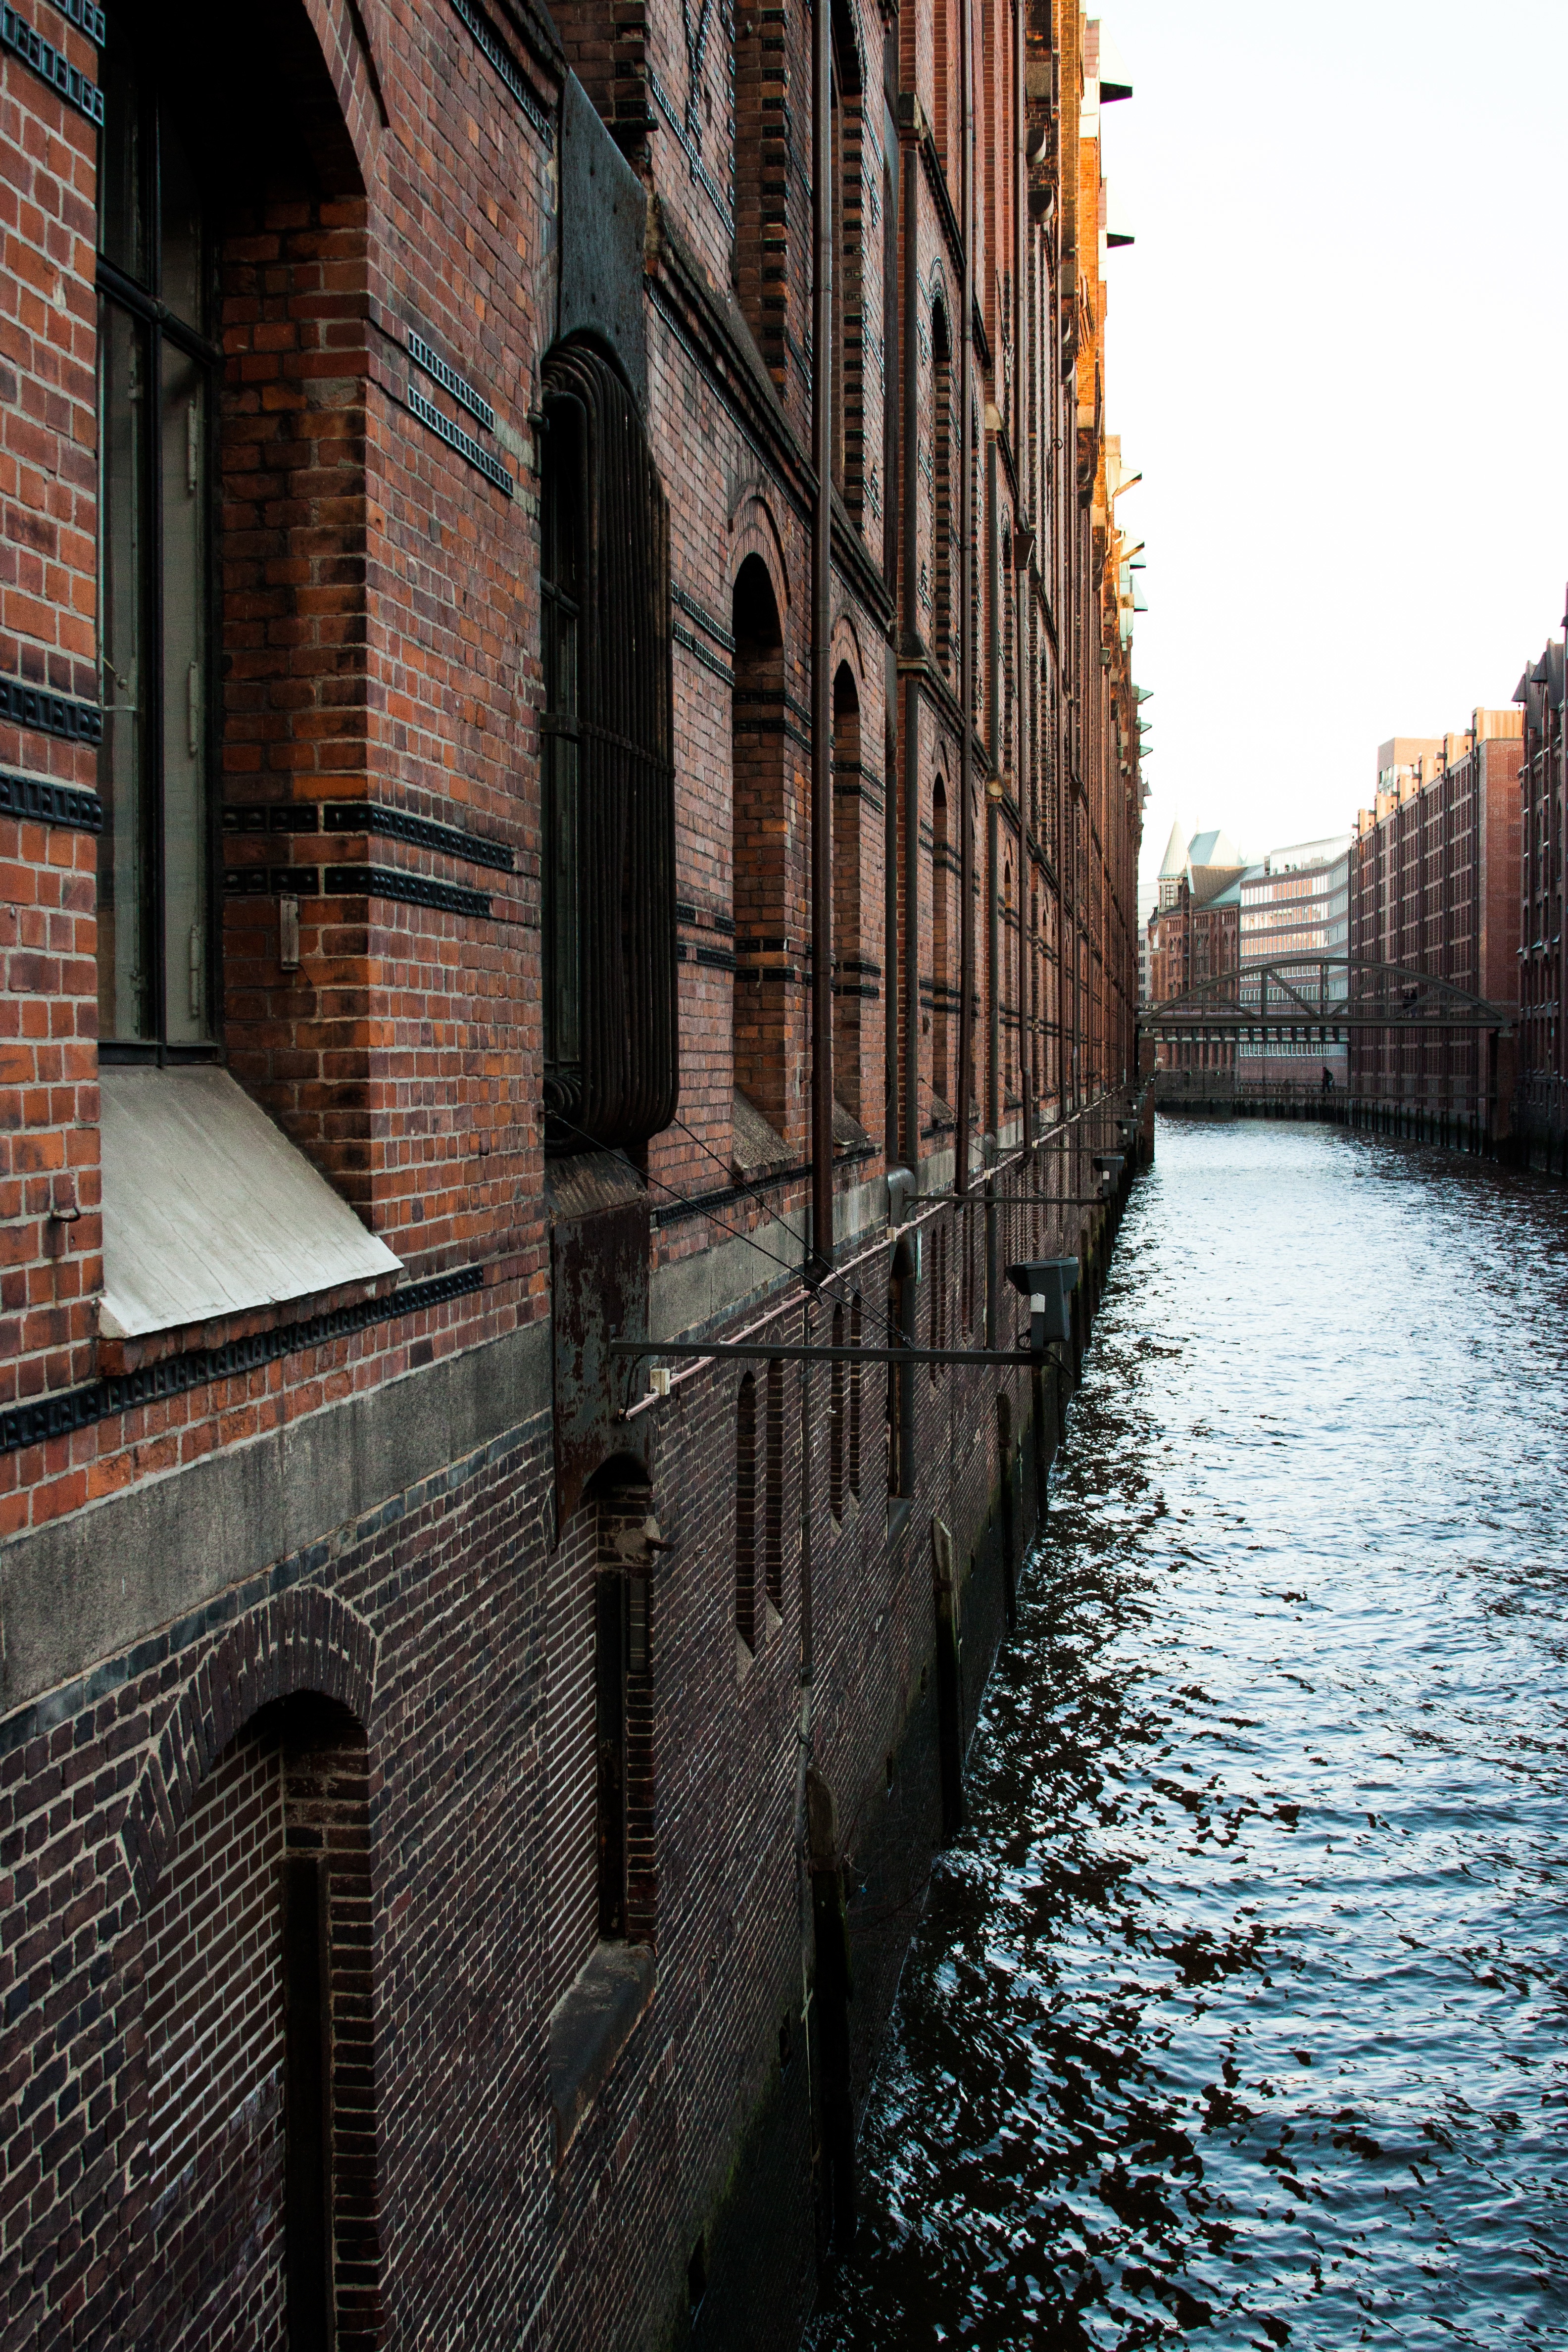
winter, road, street, town, alley, canal, cityscape, evening, reflection, waterway, infrastructure, urban area